Rodrigo Silva (rugby union)

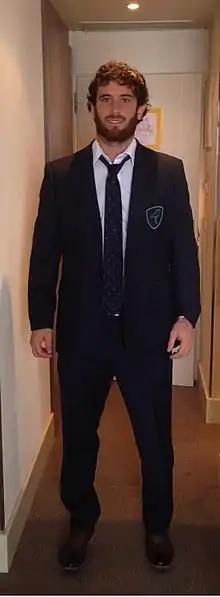
Wearing the formal uniform of Los Teros, Uruguay's squad.

Rodrigo Silva (born 2 November 1992) is a Uruguayan rugby union player. He plays as a scrum-half and a fullback for the Austin Gilgronis in Major League Rugby (MLR).